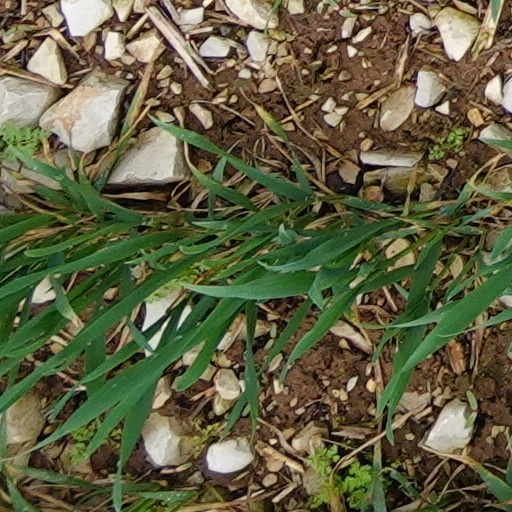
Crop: wheat